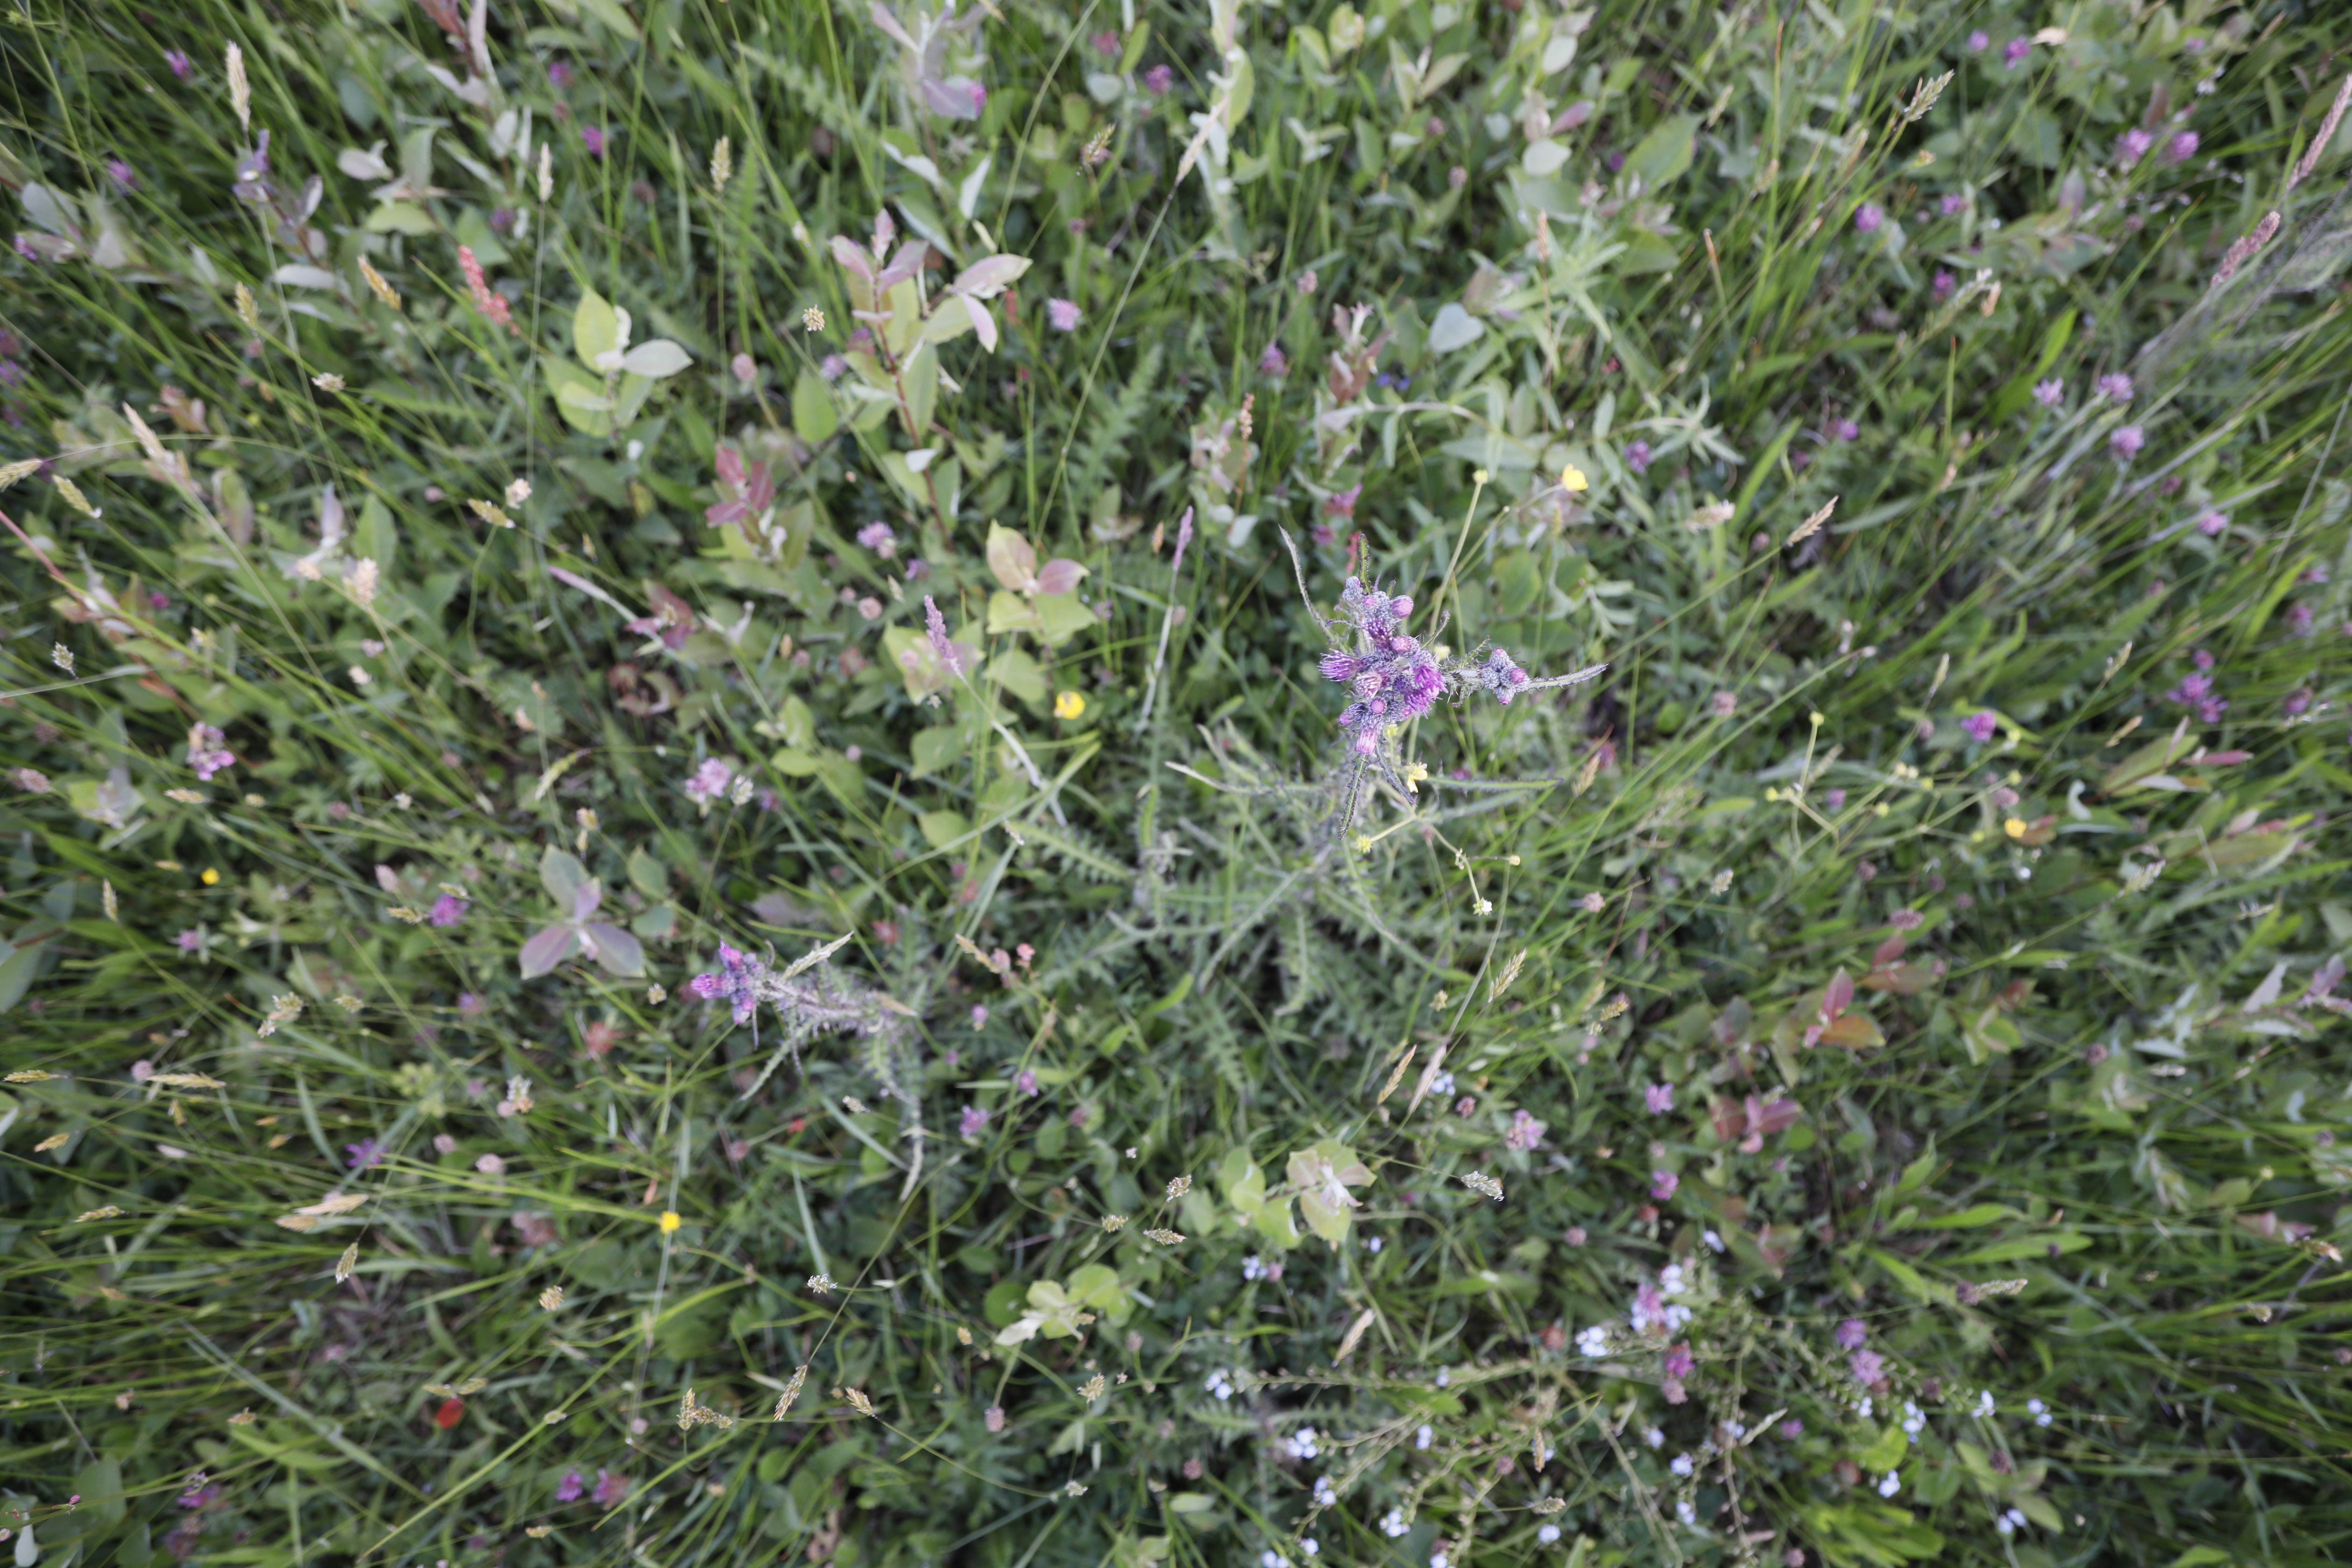
Plant species: Cirsium palustre